Bjornson (crater)

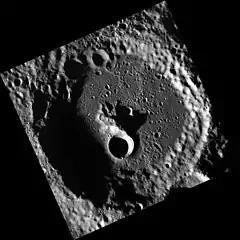
MESSENGER image of Bjornson

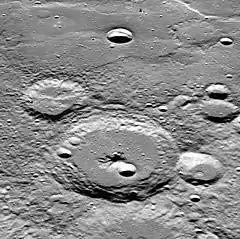
Oblique view looking northeast

Bjornson is a crater on Mercury. Its name was adopted by the International Astronomical Union (IAU) in 1985. Bjornson is named for the Norwegian playwright and poet Bjørnstjerne Bjørnson, who lived from 1832 to 1910.